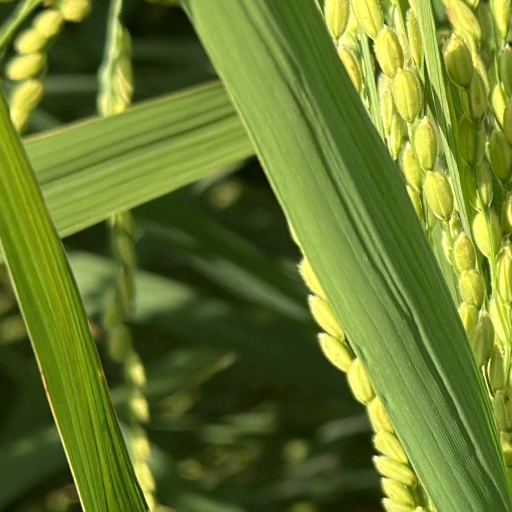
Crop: rice